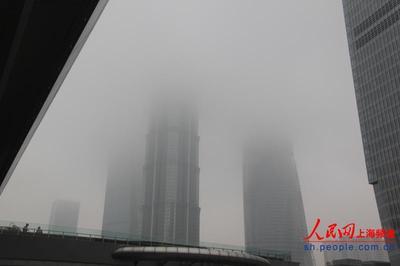
Weather: foggy or hazy